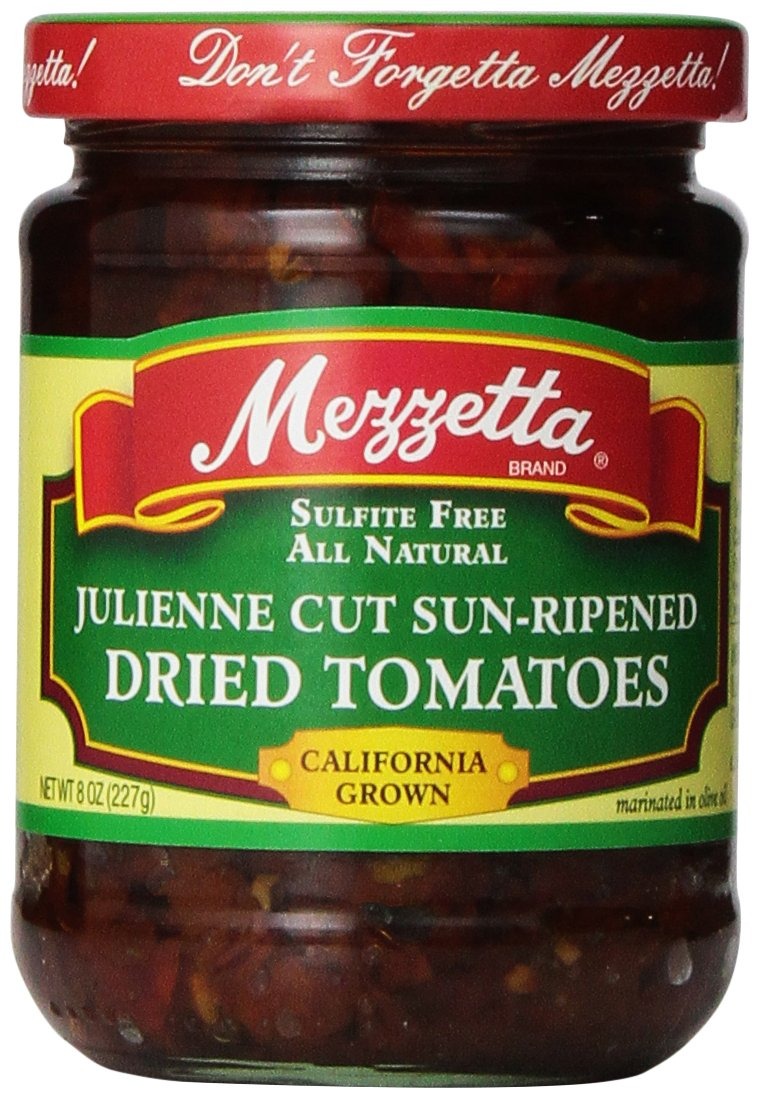
Item Name: Mezzetta Sun-Ripened Dried Tomatoes In Olive Oil, Julienne Cut, 8 Ounce
Bullet Point 1: FARM FRESH - Mezzetta Sun-Ripened Dried Tomatoes in Olive Oil are made with farm fresh California ripe tomatoes
Bullet Point 2: SUN DRIED - Dried whole under the California sun, they are diced and packed with fresh herbs and olive oil
Bullet Point 3: TEXTURE AND FLAVOR - Their soft velvety texture and deep rich flavor is a must
Bullet Point 4: THE PERFECT ADDITION - Add to delicious appetizers, pasta salads, sandwiches, pizza and pasta
Bullet Point 5: MEZZETTA - Great things come in glass jars
Value: 8.0
Unit: Ounce

Price: 5.49